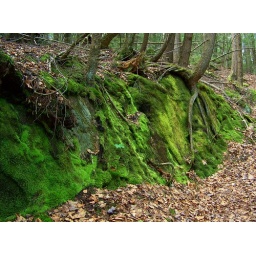
A small hillside along Enders Falls covered in colorful green moss and lichen. Have an awesome weekend.